Outer space

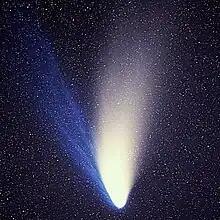
At lower left, a white coma stands out against a black background. Nebulous material streams away to the top and left, slowly fading with distance.

Geospace is a region of space that includes Earth's upper atmosphere and magnetosphere. The Van Allen radiation belts lie within the geospace. The outer boundary of geospace is the magnetopause, which forms an interface between the Earth's magnetosphere and the solar wind. The inner boundary is the ionosphere.